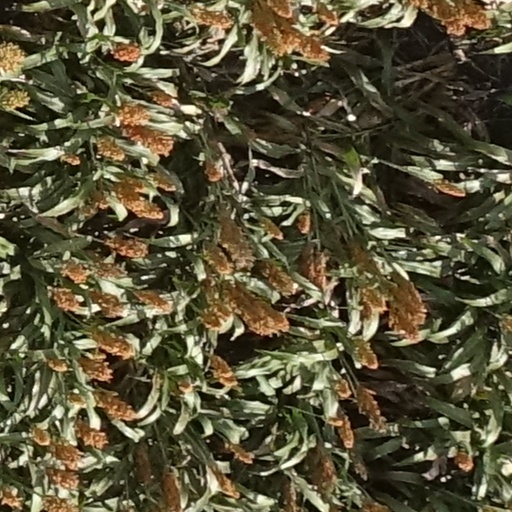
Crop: sorghum